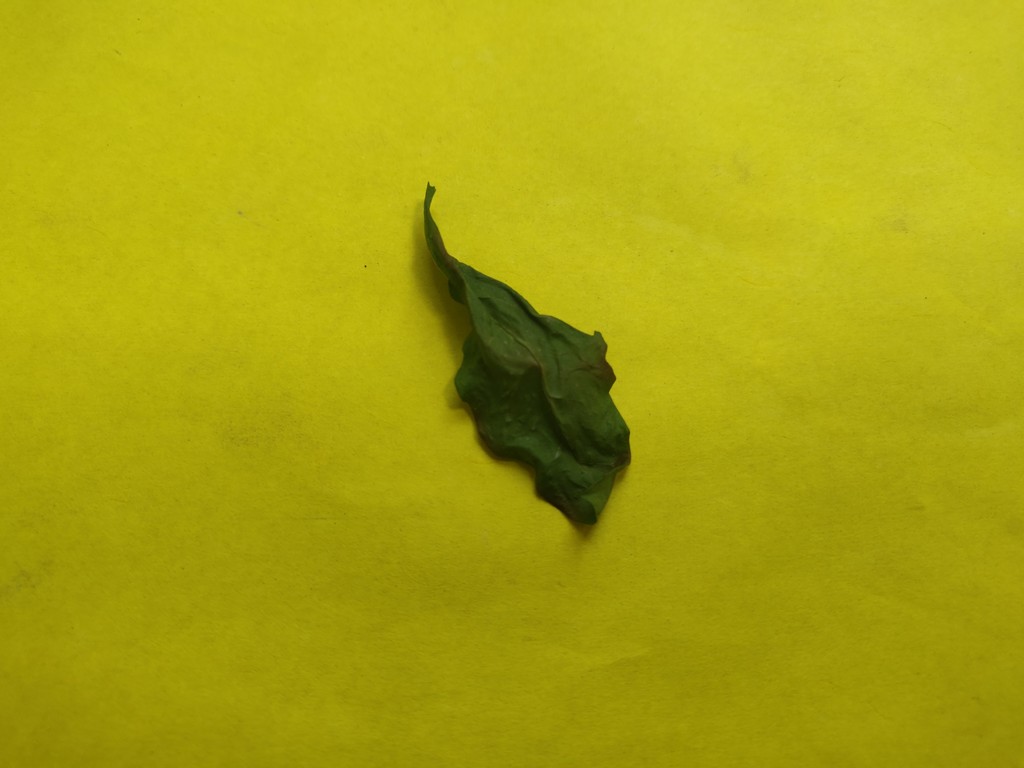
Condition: Dried
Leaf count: single
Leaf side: unknown